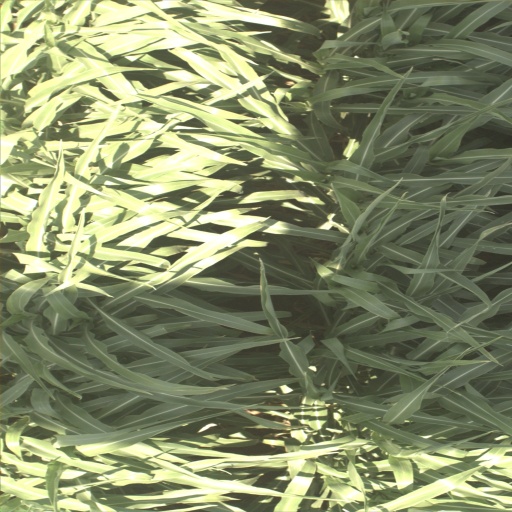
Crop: sorghum